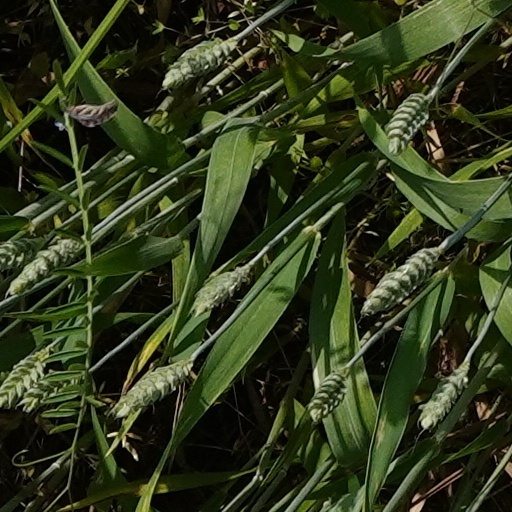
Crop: wheat